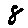
Label: 8